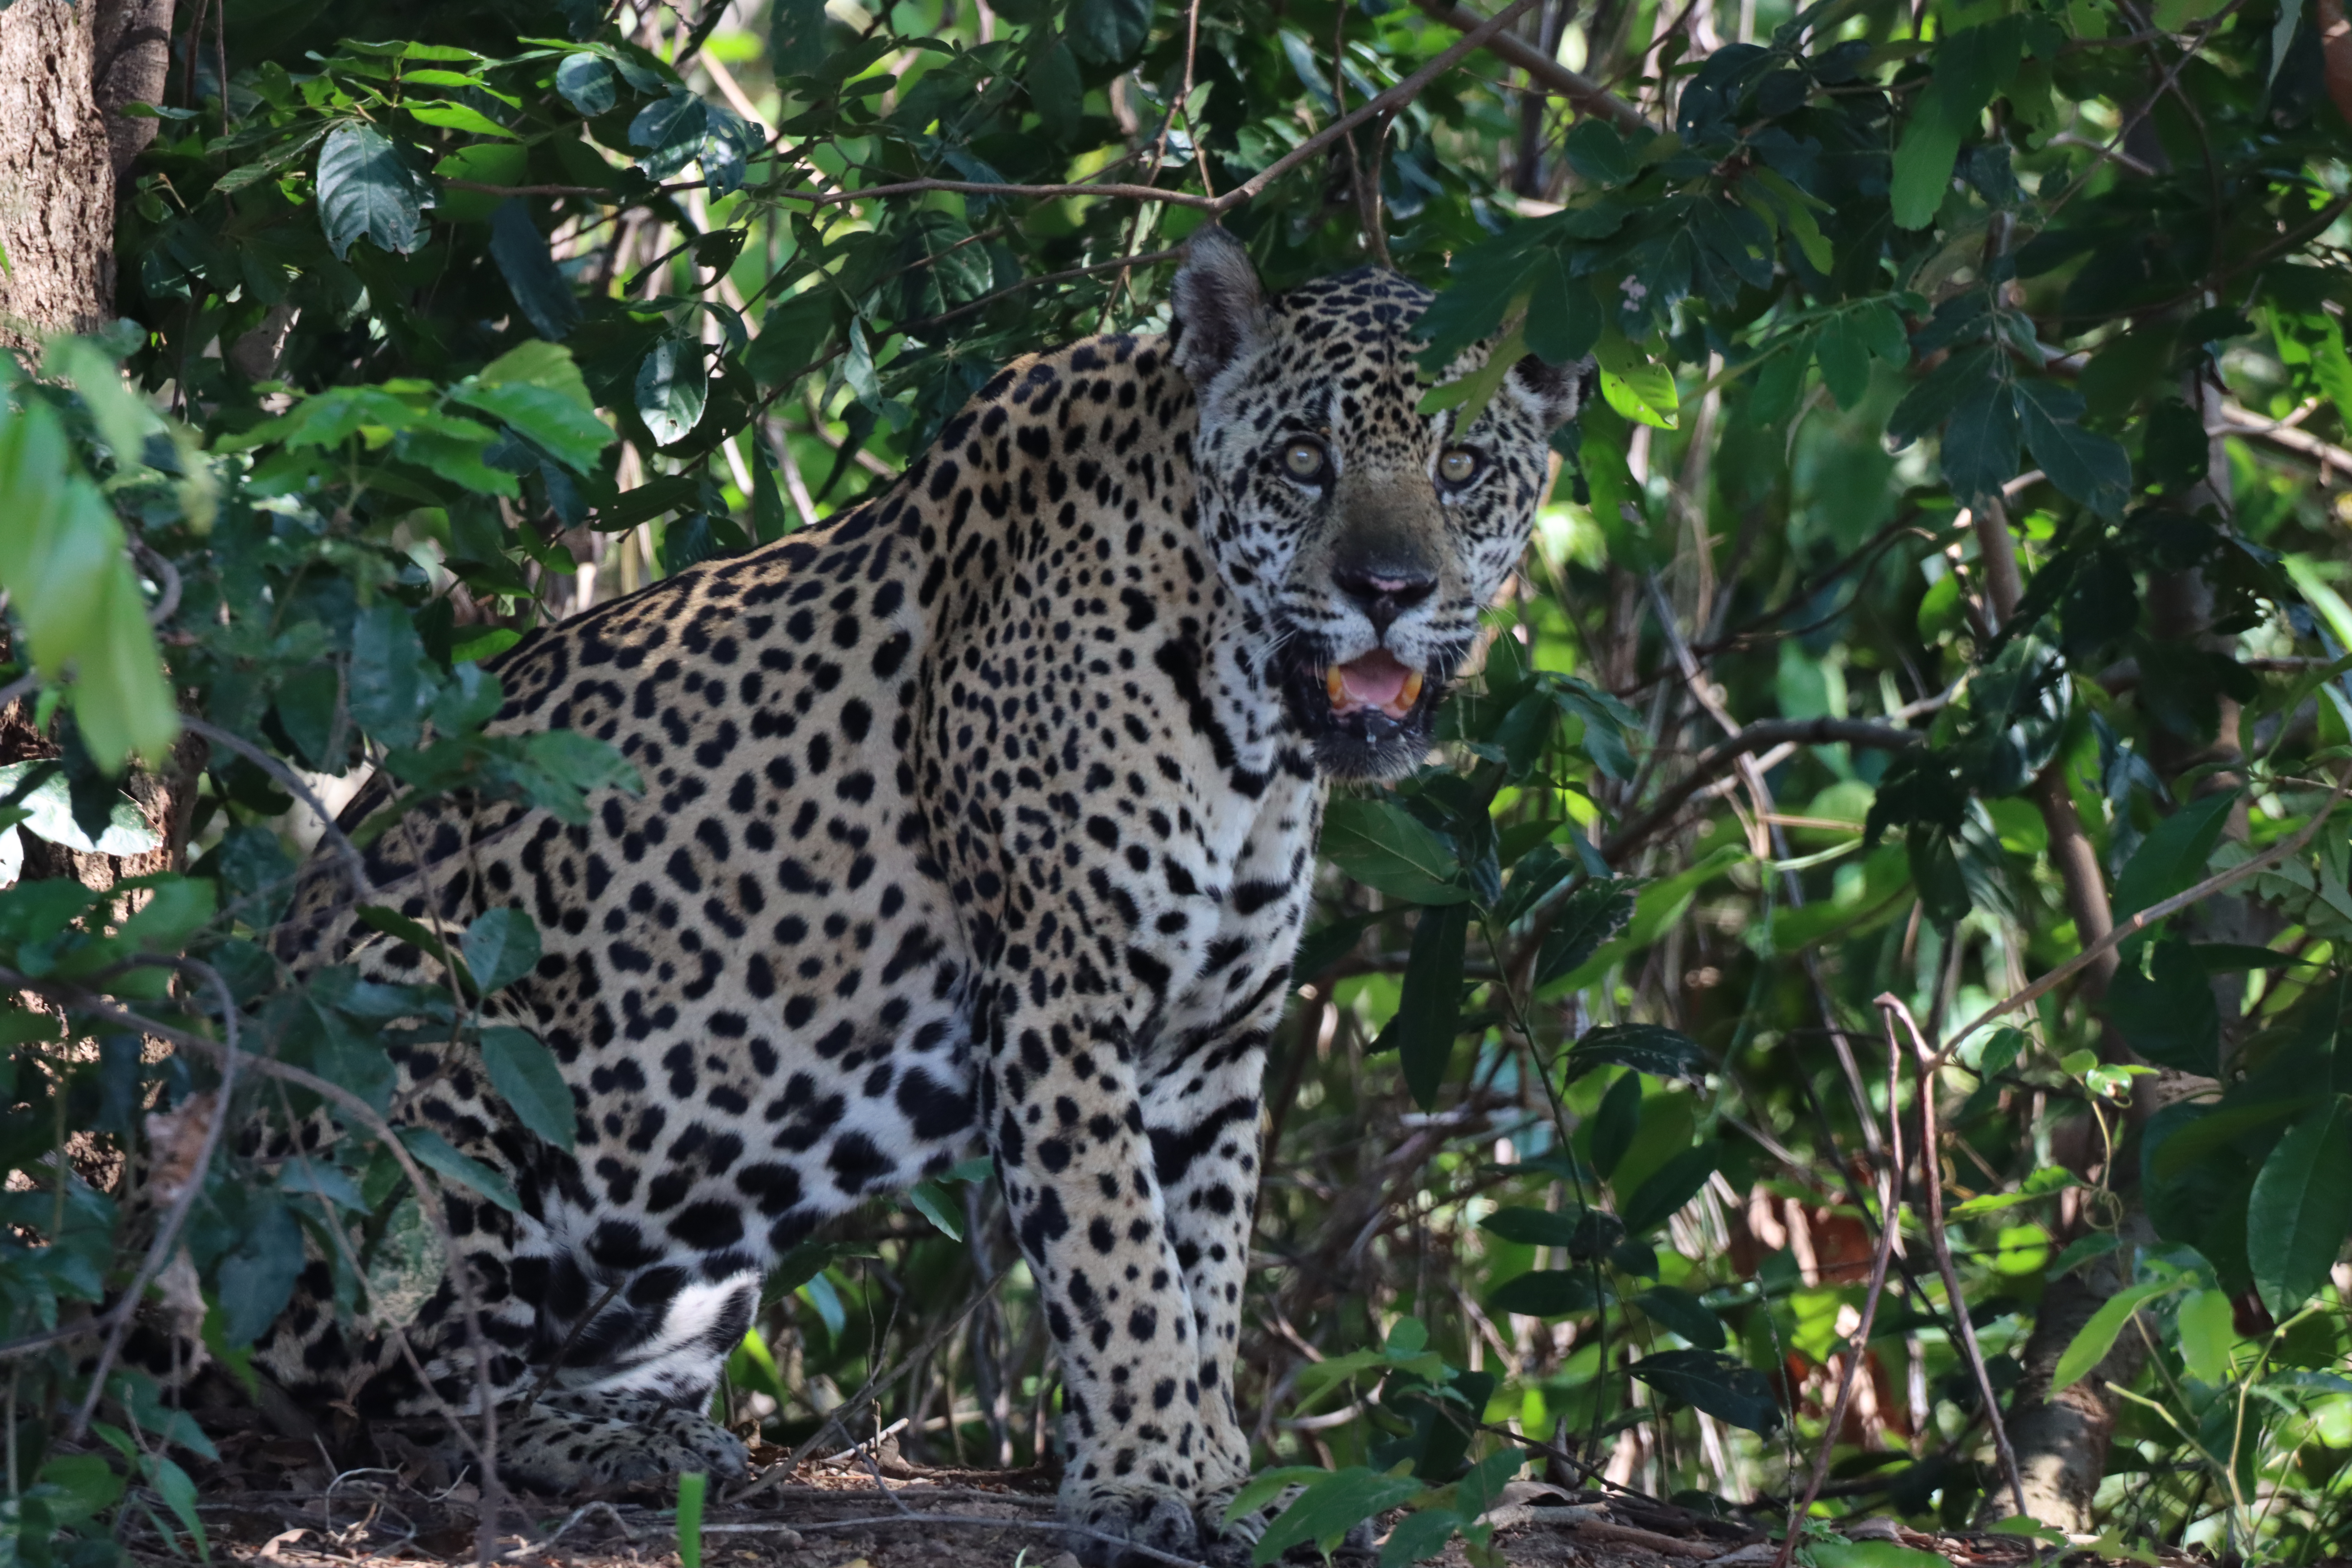
Jaguar: Katniss